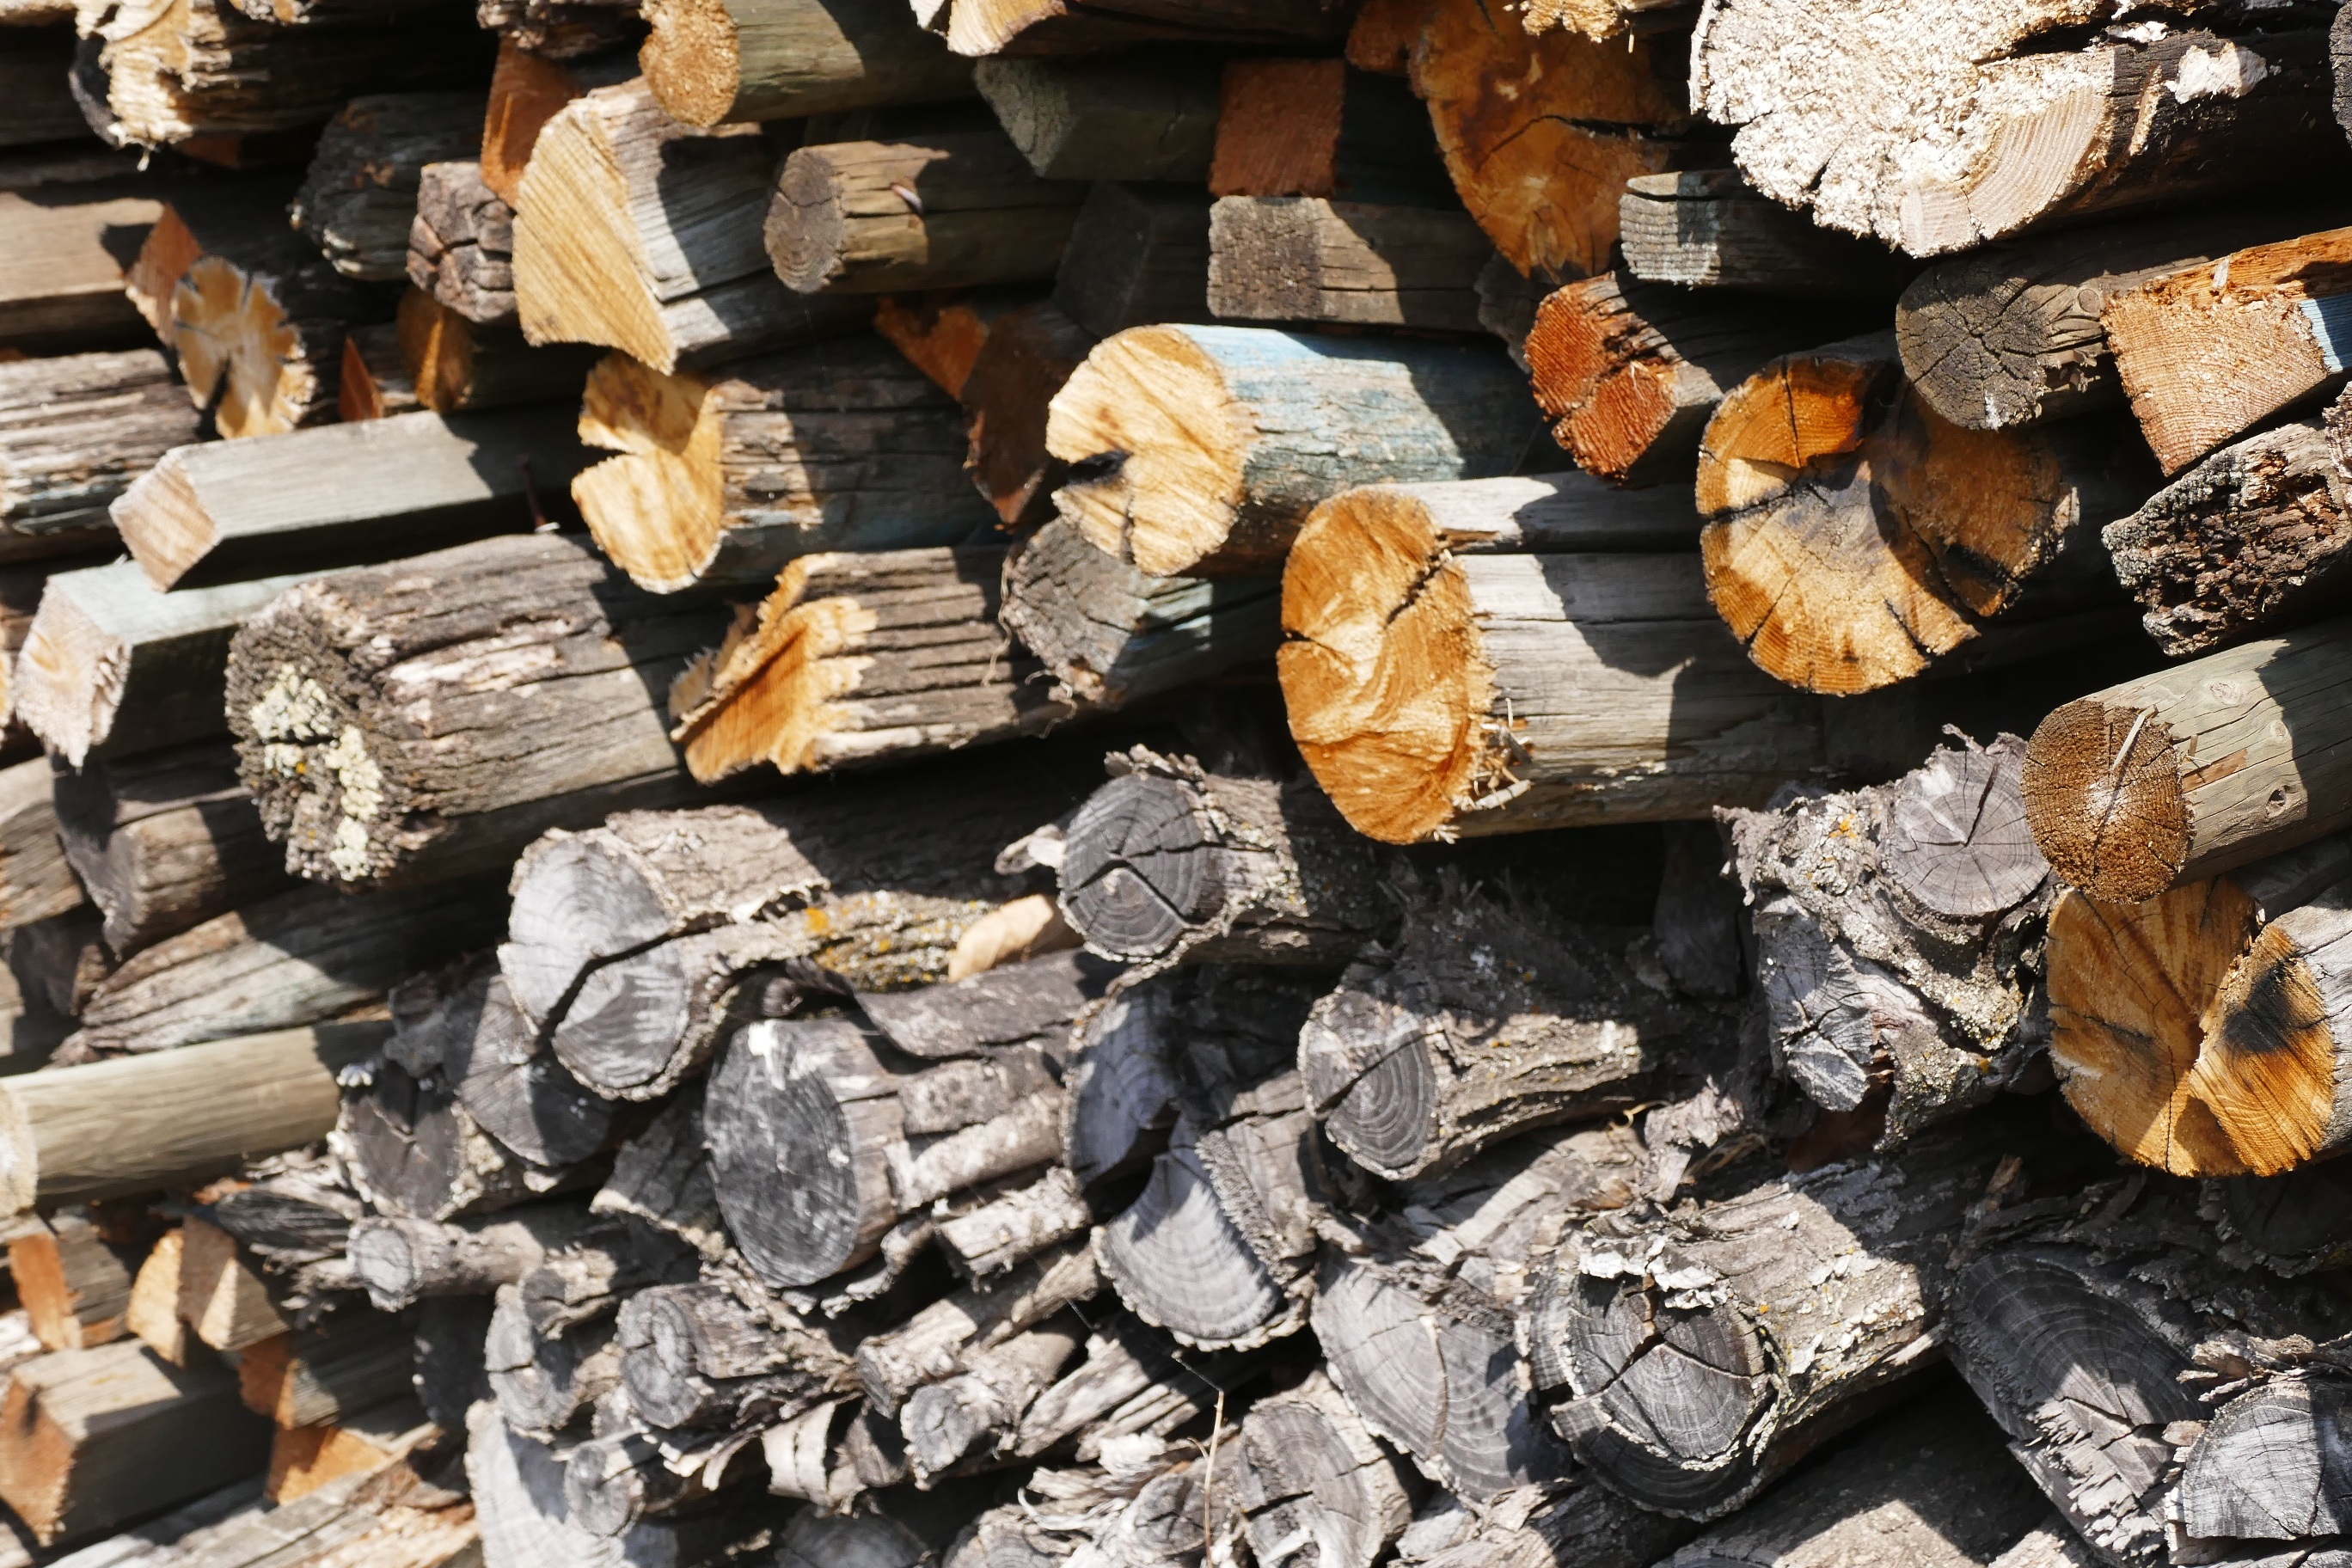
rock, wood, trunk, soil, firewood, lumber, material, storage, rubble, geology, stock, timber, carving, stacked up, holzstapel, pile of wood, growing stock, ancient history